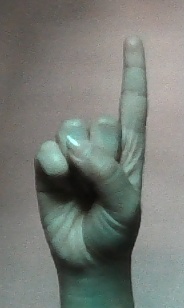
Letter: bb